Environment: real
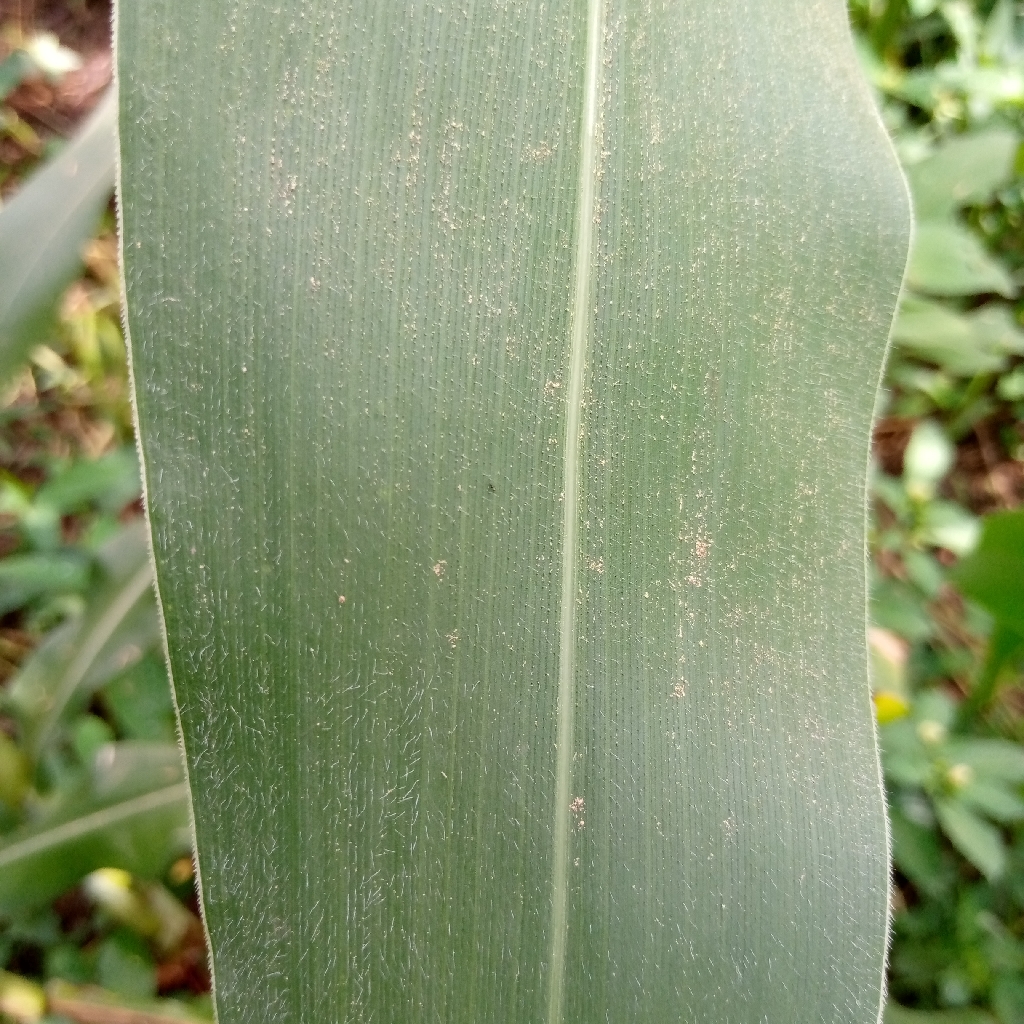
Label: healthy